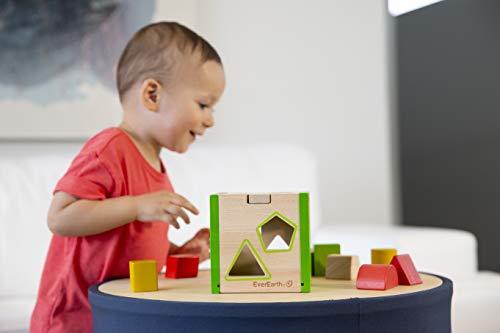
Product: EverEarth Shape Sorter Box EE32582
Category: Toys & Games | Games & Accessories | Board Games
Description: Everearth’s sorting blocks playfully encourage children to sort and count wooden blocks.
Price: $23.49
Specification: ProductDimensions:5.1x5.1x5.1inches|ItemWeight:1.76pounds|ShippingWeight:1.94pounds(Viewshippingratesandpolicies)|DomesticShipping:ItemcanbeshippedwithinU.S.|InternationalShipping:Thisitemisnoteligibleforinternationalshipping.LearnMore|ASIN:B003KMVYZK|Itemmodelnumber:EE32582|Manufacturerrecommendedage:12months-5years